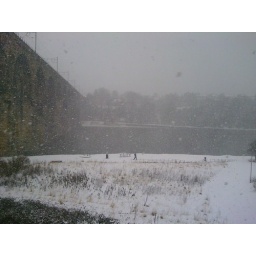
Watching snow from my office window in Berwick upon Tweed